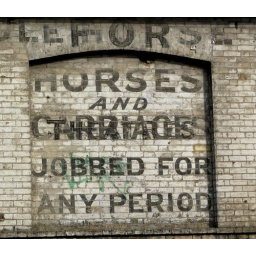
Old sign in Clapham, SW London. The building is a garage now.